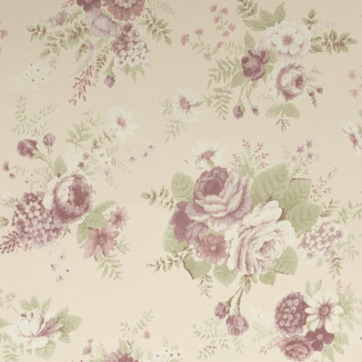
Material: wallpaper